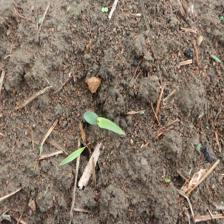
Label: Sorghum